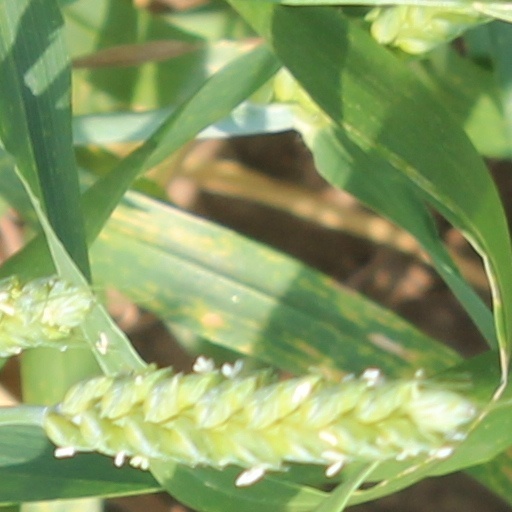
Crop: wheat